Paulus Potter

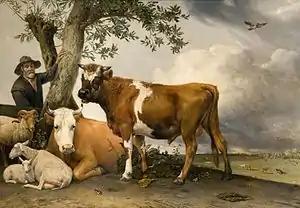
The painting "The Young Bull" (1647) is in the collection of the Mauritshuis

Paulus Potter was born in Enkhuizen. He was baptized on 20 November 1625. In 1628 his family moved to Leiden, and in 1631 to Amsterdam, where young Paulus studied painting with his father, Pieter Symonsz Potter. After his mother died, his father started an affair with the wife of Pieter Codde, also living in the fancy Sint Antoniesbreestraat. For some time his father was a manufacturer of gilded leather hangings outside the city walls.